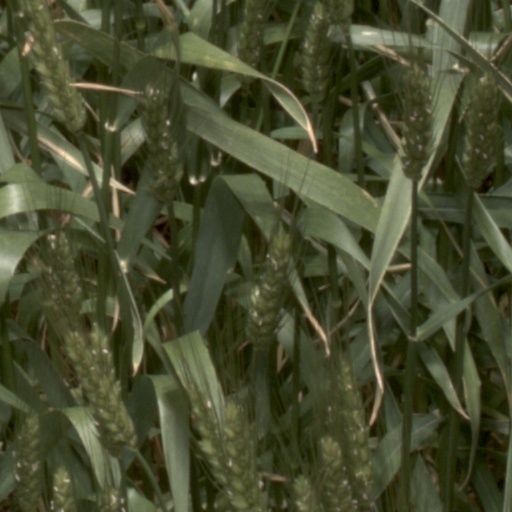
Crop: wheat